Johann Gottfried Brügelmann

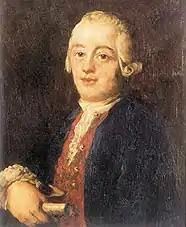
Johann Gottfried Brügelmann (circa 1800)

Johann Gottfried Brügelmann (baptized 6 July 1750 in Elberfeld, now a district of Wuppertal - 27 December 1802, Ratingen) was a German industrialist, most notable as founder of the first factory on mainland Europe, one of the forerunners of the Industrial Revolution.